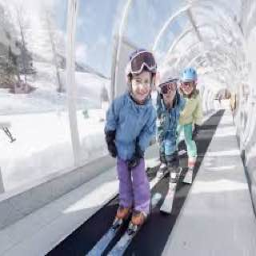
malbun ski resort lichtenstein